Doug Williams (wrestler)

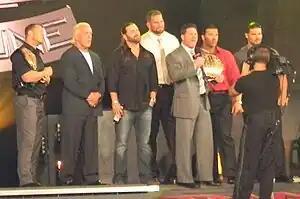
Williams (far left) with Fortune in August 2010

On 3 July 2010, Dixie Carter announced that Durdle had signed a new long–term contract with TNA which also led to him relocating from the United Kingdom to the United States. On 11 July at Victory Road Williams successfully defended his TNA X Division Championship against Brian Kendrick, this time in an Ultimate X submission match. On 5 August episode of "Impact!" Williams interfered in a Street Fight between Jay Lethal and Ric Flair, helping Flair win the match. The following week Williams joined Flair's Fortune (originally spelled ) stable, as he, A.J. Styles, Kazarian, Robert Roode, James Storm and Matt Morgan attacked EV 2.0, a stable consisting of former Extreme Championship Wrestling performers. At No Surrender Williams defeated EV 2.0 member Sabu to retain the X Division Championship. On 6 September, at the tapings of 16 September episode of "Impact!", Williams lost the X Division Championship to Jay Lethal. Williams received his rematch for the title at Bound for Glory. After failing to finish Lethal with his pure wrestling, Williams resorted to going for a high flying manoeuvre, a Frankensteiner, which ended up backfiring as Lethal countered it into a sunset flip for the victory. On the following episode of "Impact!" Fortune formed an alliance with Hulk Hogan's and Eric Bischoff's new stable, Immortal.